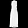
Label: Dress